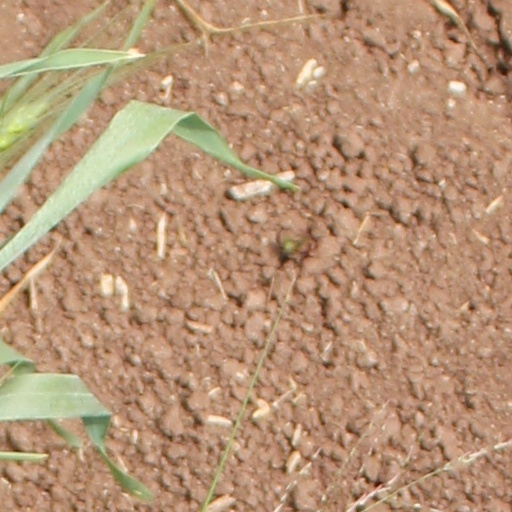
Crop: wheat